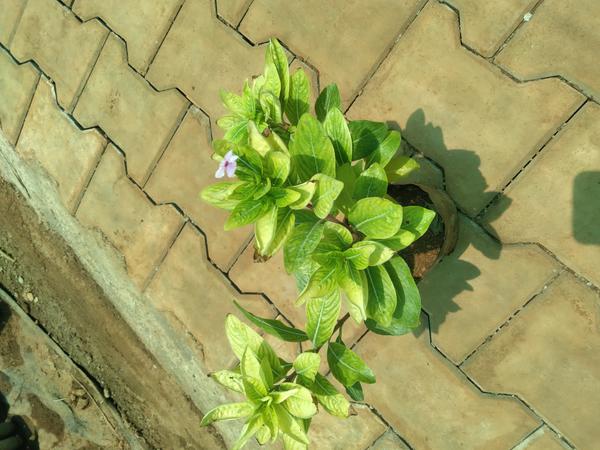
Plant: Nithyapushpa